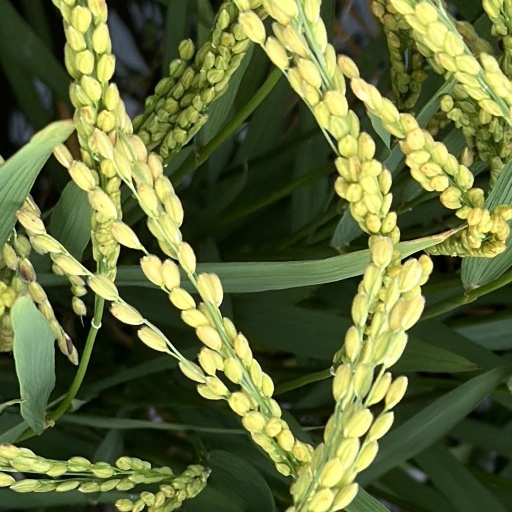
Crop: rice